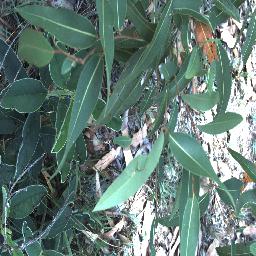
Label: negative